Ringo Starr

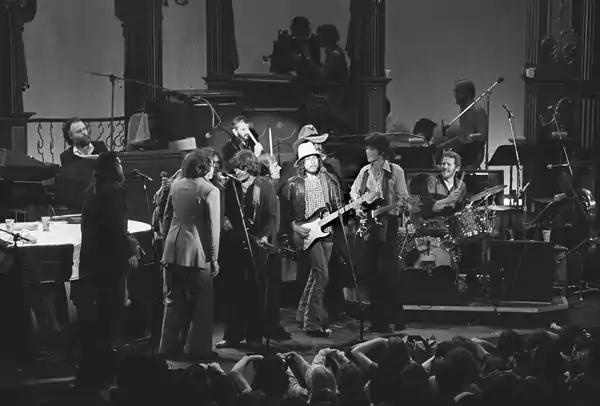
Starr (rear centre) drumming with Bob Dylan and the Band in November 1976, from the concert film "The Last Waltz"

In 1964, "I love Ringo" lapel pins were the bestselling Beatles merchandise. The prominent placing of the Ludwig logo on the bass drum of his American import drum kit gave the company such a burst of publicity that it became the dominant drum manufacturer in North America for the next twenty years. During live performances, the Beatles continued the "Starr Time" routine that had been popular among his fans: Lennon would place a microphone in front of Starr's kit in preparation for his spotlight moment and audiences would erupt in screams. When the Beatles made their film debut in "A Hard Day's Night", Starr garnered praise from critics, who considered his delivery of deadpan one-liners and his non-speaking scenes highlights. The extended non-speaking sequences had to be arranged by director Richard Lester because of Starr's lack of sleep the previous night; Starr commented: "Because I'd been drinking all night I was incapable of saying a line." Epstein attributed Starr's acclaim to "the little man's quaintness". After the release of the Beatles' second feature film, "Help!" (1965), Starr won a "Melody Maker" poll against his fellow Beatles for his performance as the central character in the film.